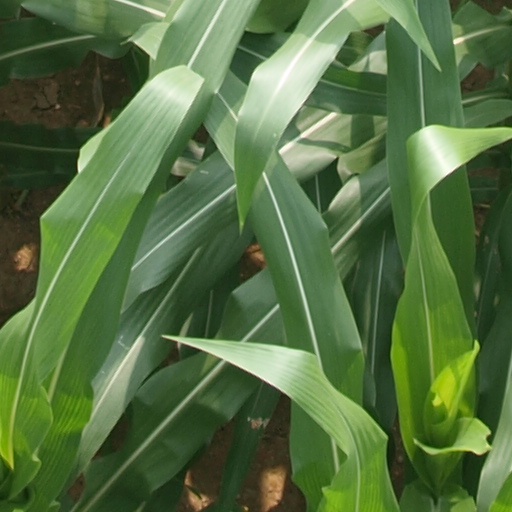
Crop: maize; corn